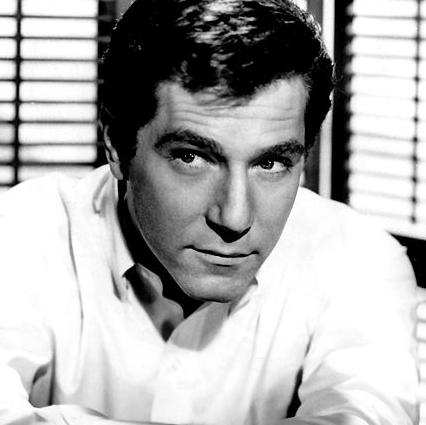
Age: 30